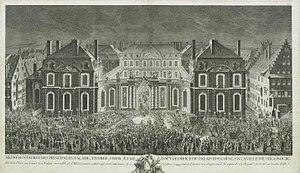
Le palais Rohan se situe dans le centre-ville de Strasbourg, Bas-Rhin, à côté de la cathédrale. Il abrite aujourd'hui trois musées, le musée des arts décoratifs, le musée des beaux-arts et le musée archéologique.